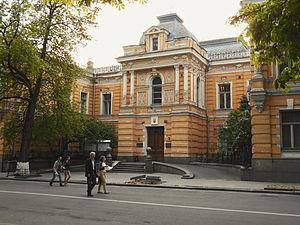
La littérature ukrainienne contemporaine est une période de la littérature ukrainienne se référant aux dernières décennies du XXᵉ siècle et au début du XXIᵉ siècle.